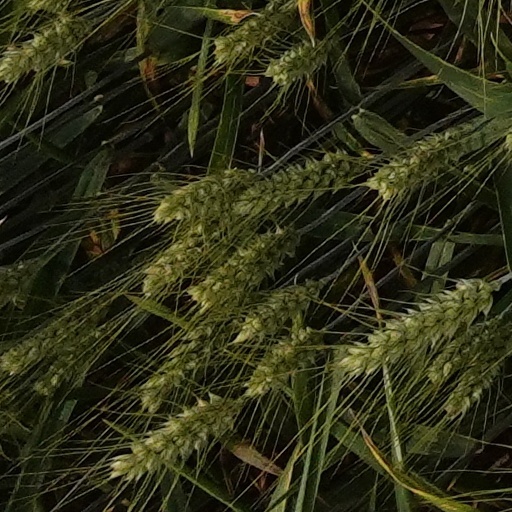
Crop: wheat